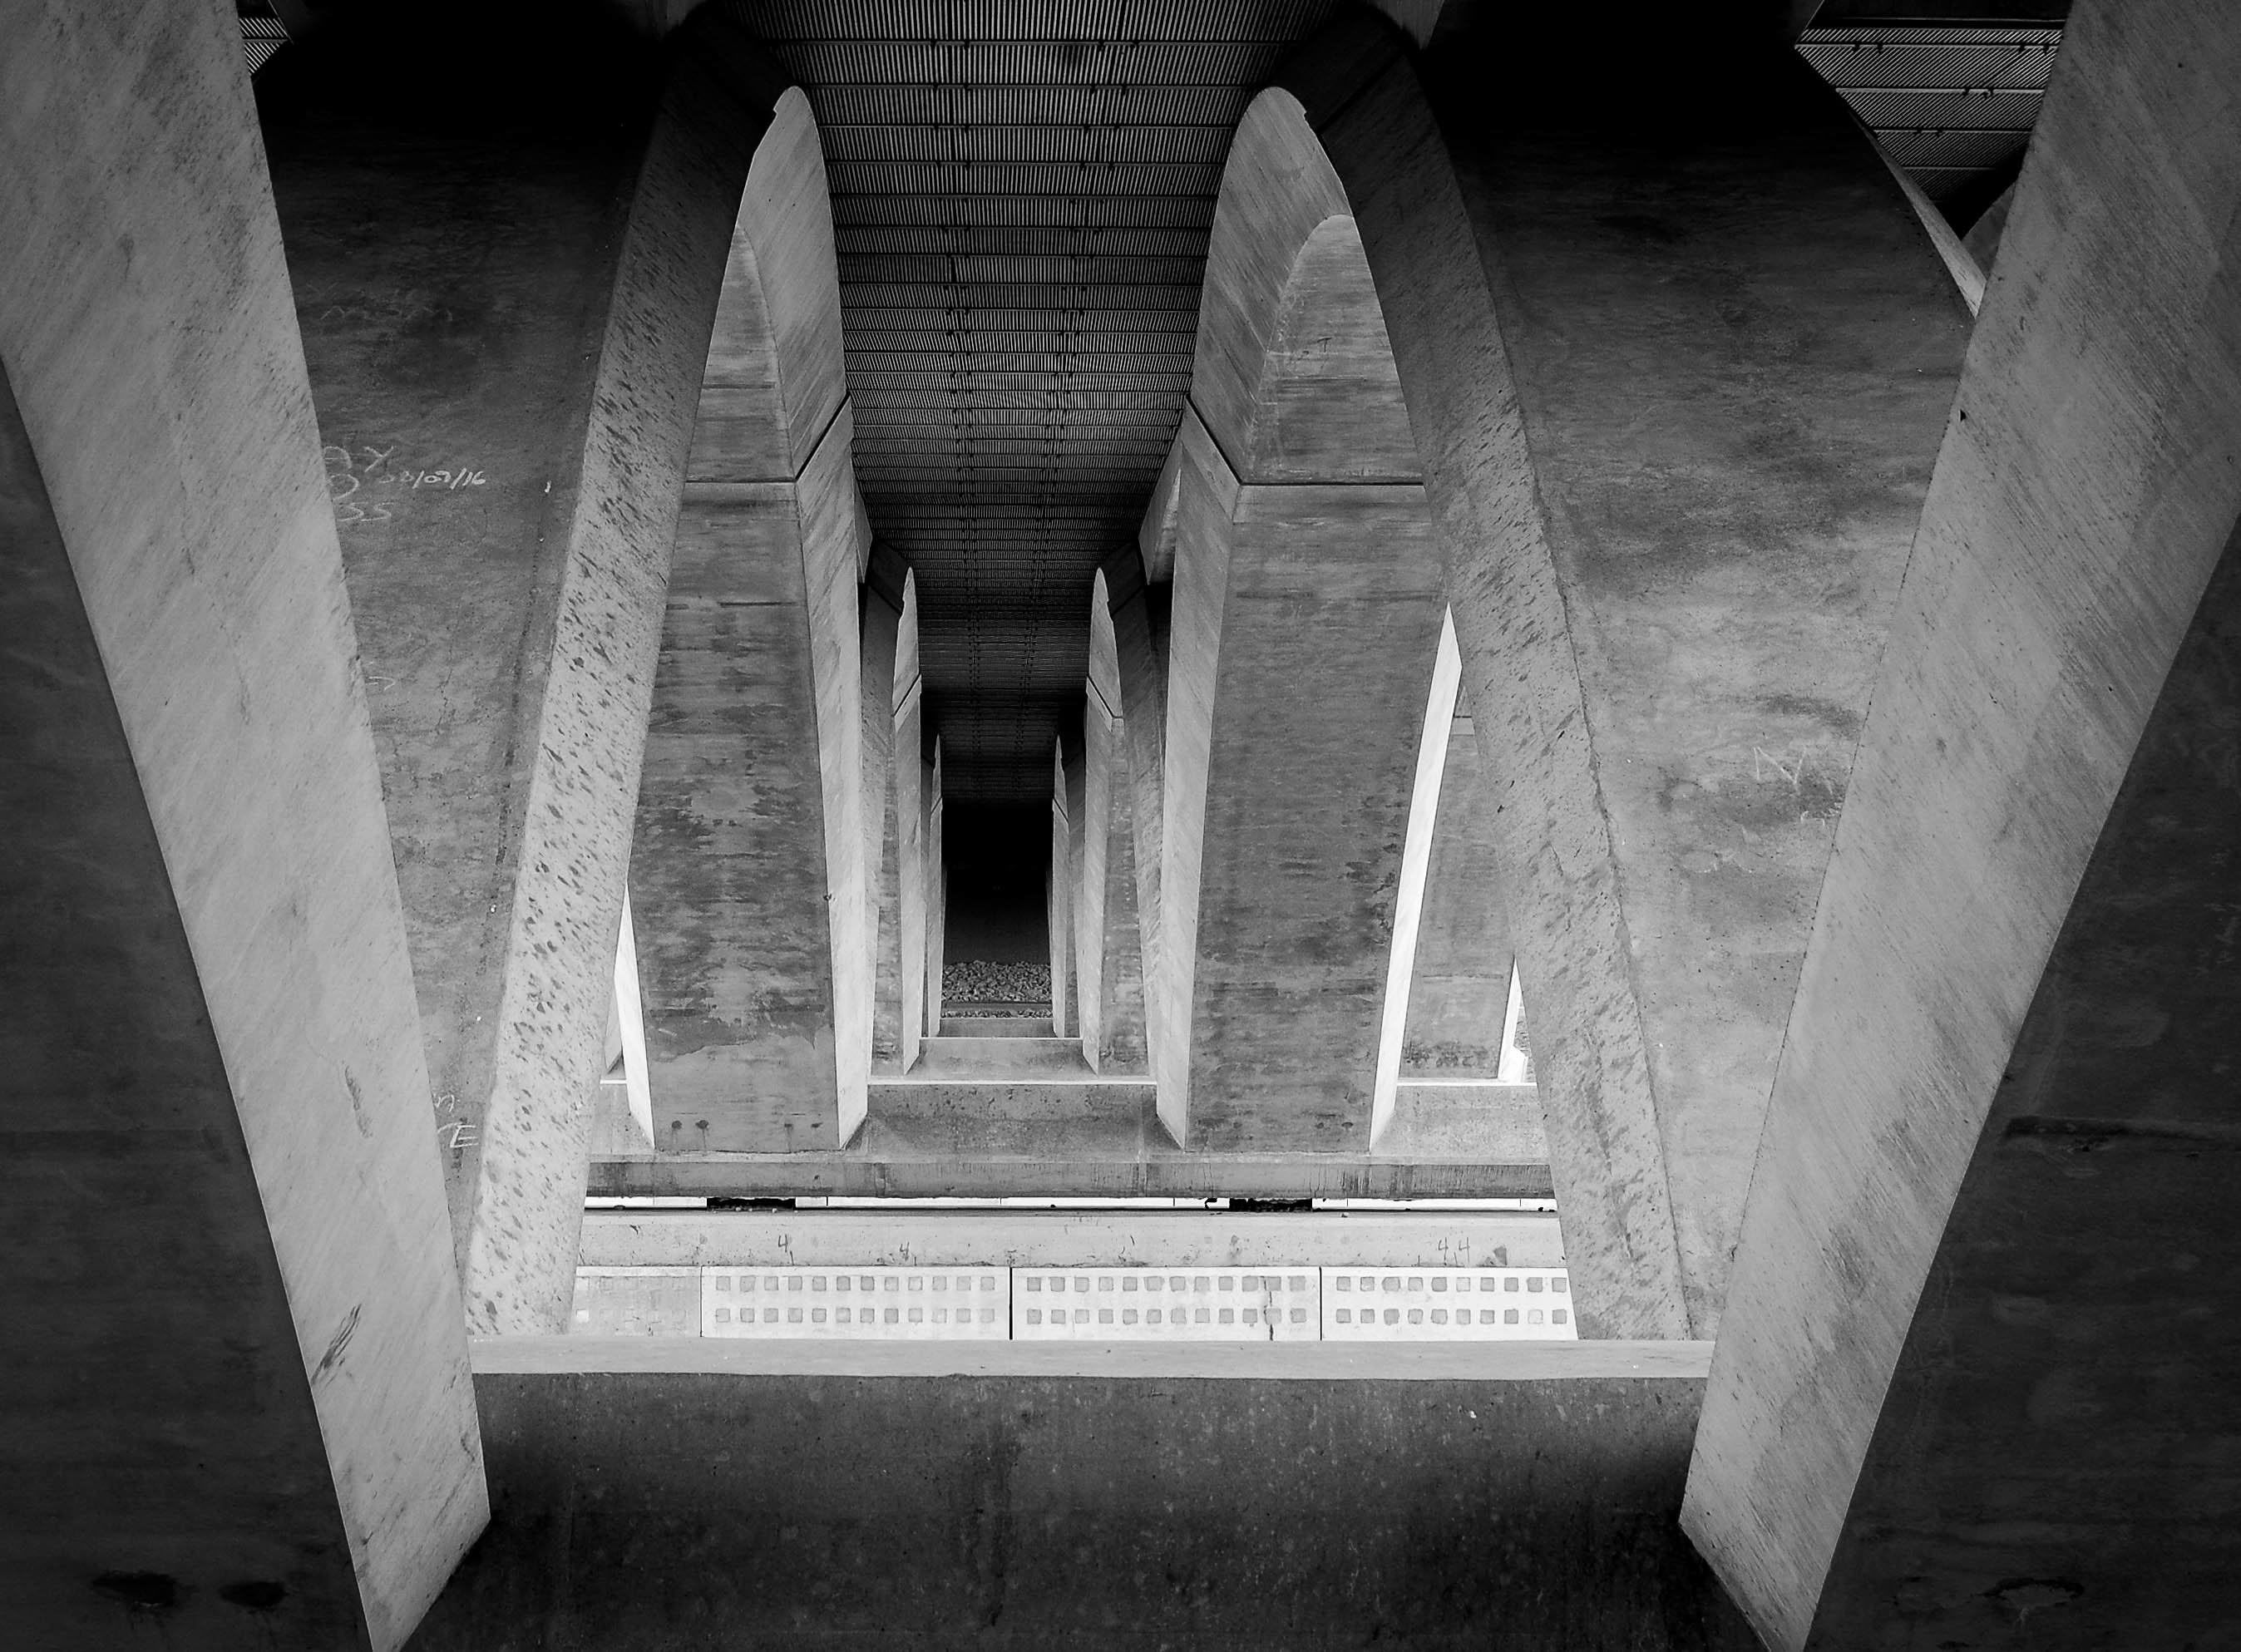
light, black and white, architecture, white, photography, house, column, darkness, black, monochrome, temple, symmetry, photograph, shape, monochrome photography, ancient history